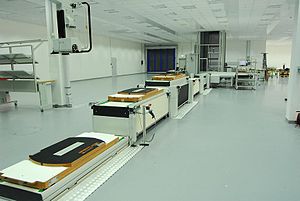
Samlebånd
TV samlebånd.
Samlebånd er en del af et transportsystem som konstant fremfører komponenter ved forskellige typer af masseproduktion. Samlebåndsfabrikation eller samlebåndsarbejde indebærer, at arbejdere eller maskiner står fast stationeret ved en bestemt arbejdsplads, mens et bånd transporterer produktet fra arbejdsplads til arbejdsplads. På hver arbejdsplads udføres en eller flere simple arbejdsprocesser, som f.eks. at montere en eller flere delkomponenter på produktet. Medarbejdere bliver derved specialiseret i få operationer, som derfor kan udføres hurtigt og effektivt. På den måde kan man opnå en forøgelse af produktionen.